Dutch Golden Age

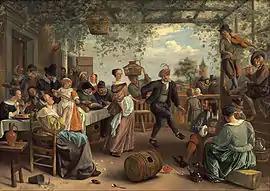
"The Dancing Couple", by Jan Steen, 1663

The central role of women in the 17th-century Dutch household revolved around the home and domestic tasks. In Dutch culture, the home was regarded as a safe-haven from the lack of Christian virtue and immorality of the outside world. Additionally, the home represented a microcosm of the Dutch Republic, in that the smooth running of an ideal household reflected the relative stability and prosperity of the government. The home was an integral part of public life in Dutch society. Public passers-by could clearly view the entrance halls of Dutch homes decorated to show off a particular family's wealth and social standing. The home was also a place for neighbors, friends, and extended family to interact, further cementing its importance in the social lives of 17th-century Dutch burghers. The physical space of the Dutch home was constructed along gender lines. In the front of the house, the men had control over a small space where they could do their work or conduct business, known as the Voorhuis, while women controlled most every other space in the house, such as the kitchens and private family rooms. Although there was a clear separation in spheres of power between husband and wife (the husband had authority in the public realm, the wife in the domestic and private), women in 17th-century Dutch society still enjoyed a wide range of freedoms within their own sphere of control. Unmarried young women were known to enjoy various freedoms with their lovers and suitors, while married women enjoyed the right to publicly shame their husbands who patronized brothels. Moreover, married women could legally reject the sexual desires of their husbands if there were proof or reason to believe that a sexual encounter would result in the transmission of syphilis or other venereal diseases. Dutch women were also allowed to take communion alongside men, and widows were able to inherit property and maintain control over their finances and husband's wills. However, a woman's sphere of authority still primarily lay in household duties, though historical evidence exists showing certain cases of wives maintaining considerable control in family businesses. Manuals written by men instructing women and wives in various aspects of domestic duties proliferated, the most popular being Jacob Cats' "Houwelyck". As evidenced by numerous 17th-century Dutch genre paintings, the most important domestic tasks performed by women included supervising maids, cooking, cleaning, needlework, and spinning.